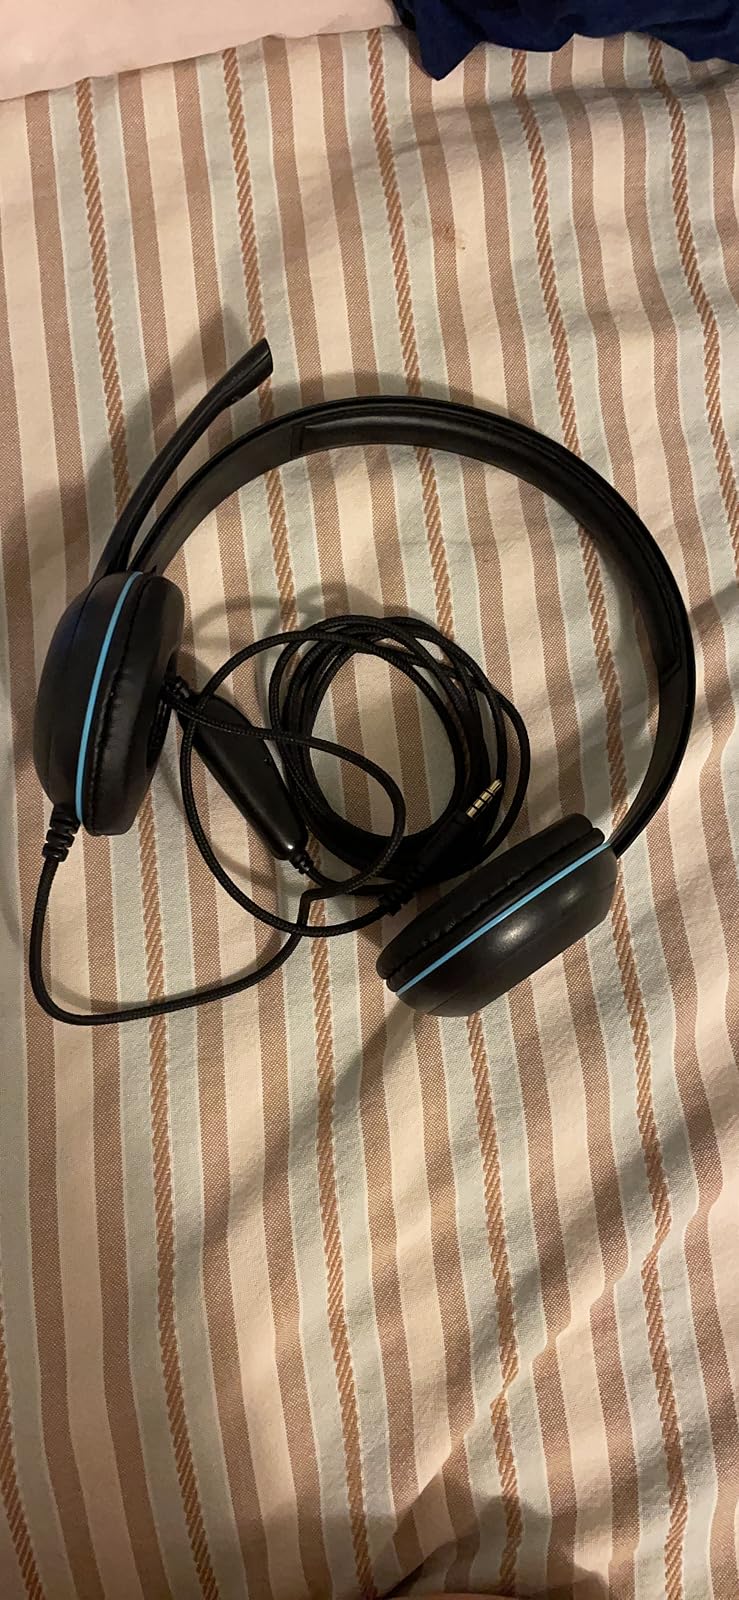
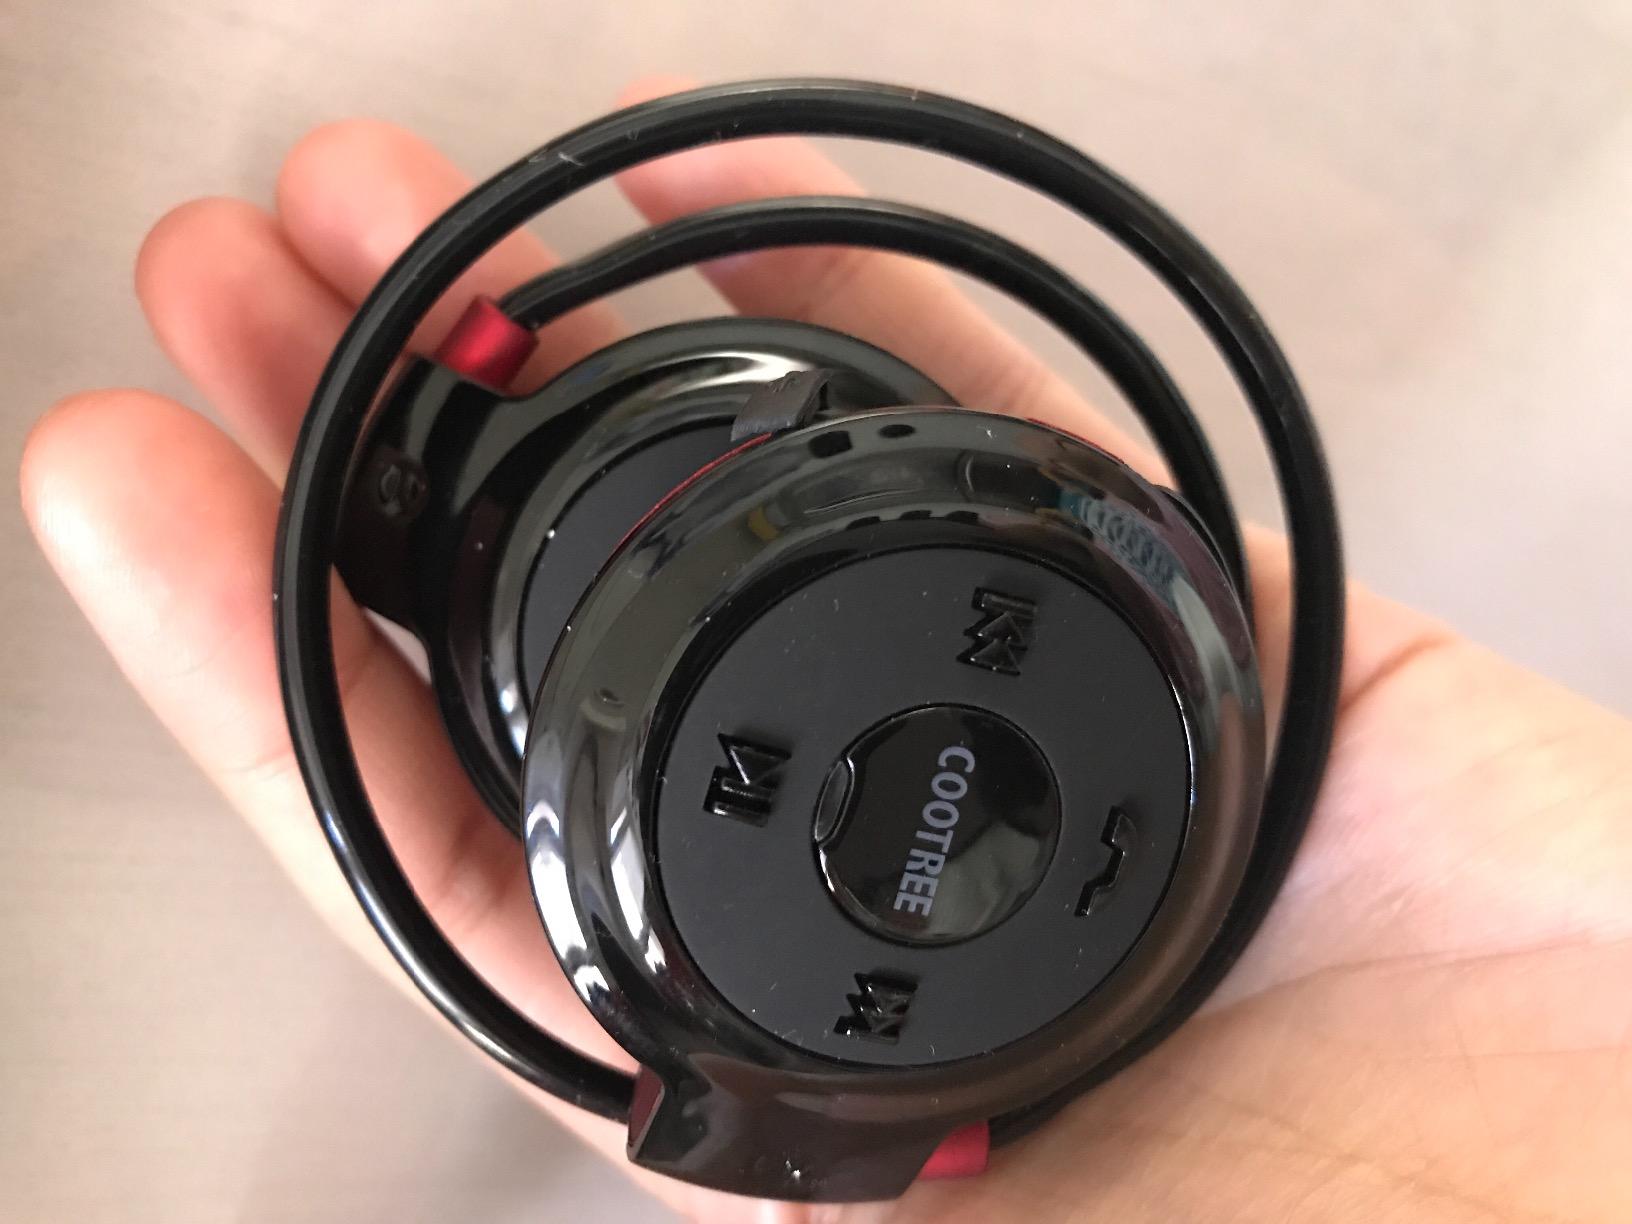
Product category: headphones
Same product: no